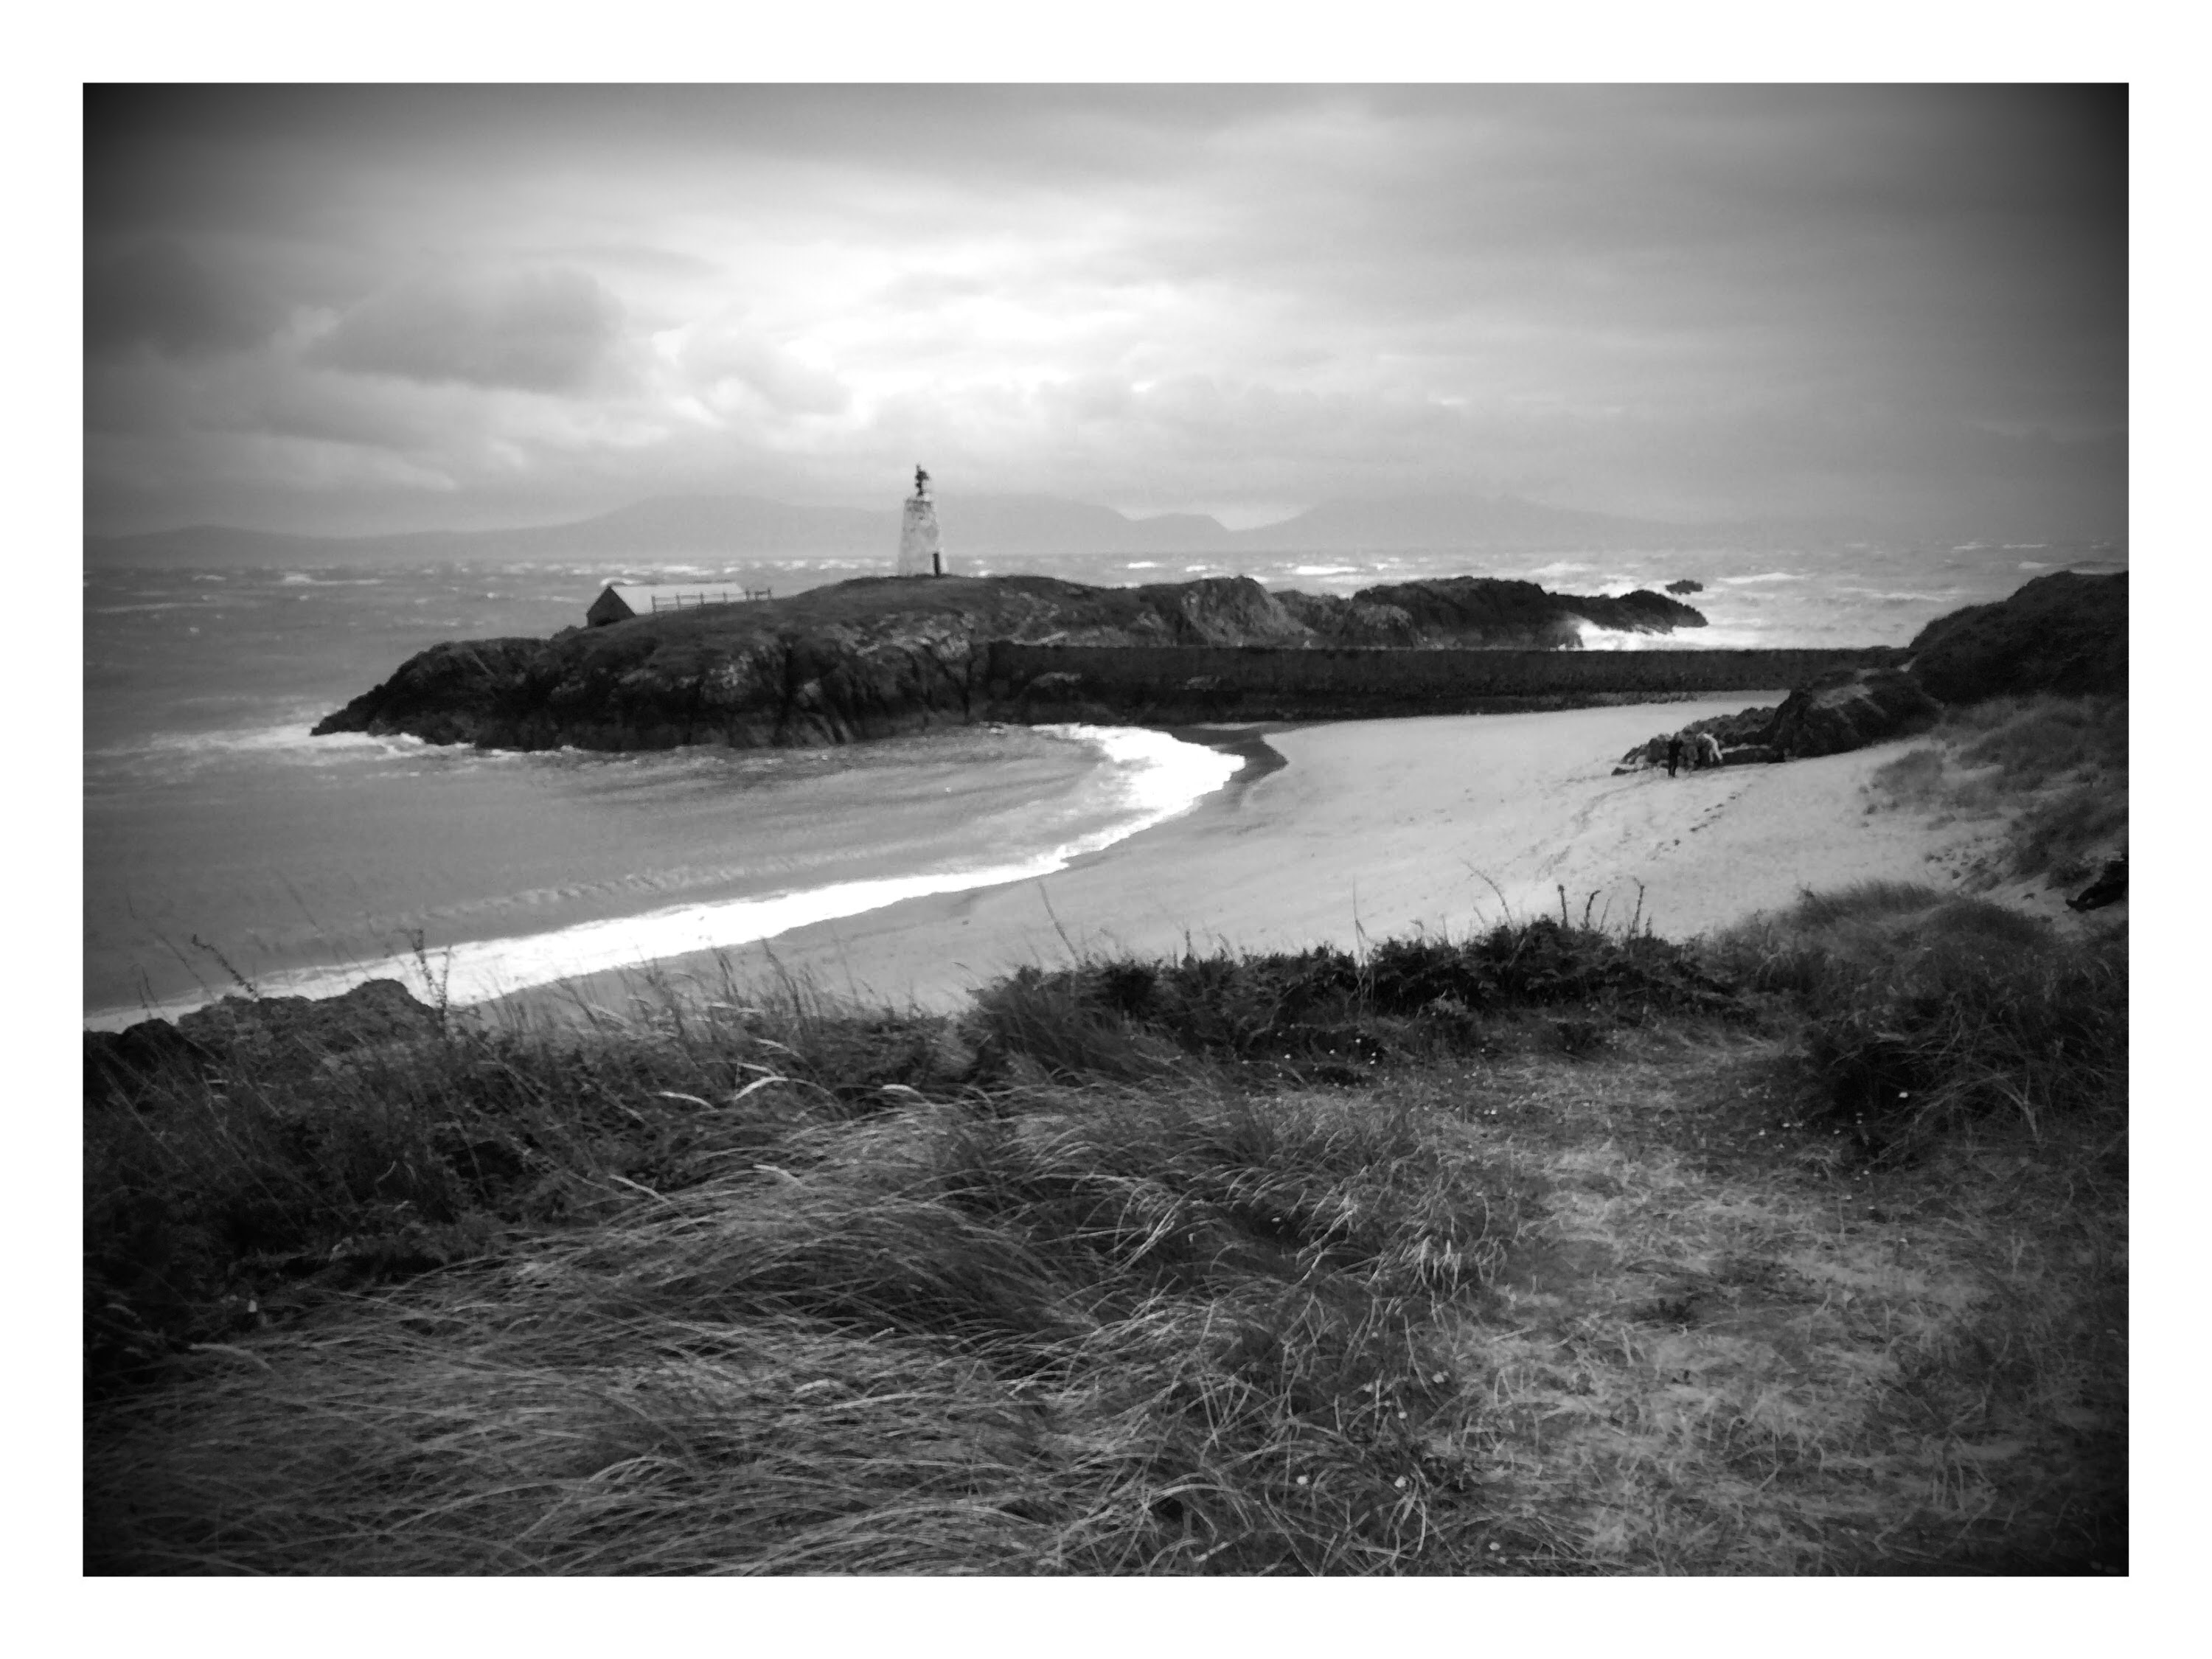
sea, coast, ocean, horizon, black and white, lighthouse, photography, shore, wave, tower, scenic, bay, island, beacon, monochrome, wales, photograph, welsh, celtic, anglesey, llandwyn, llanddwyn, north wales, rocky coastline, llandwyn island, monochrome photography